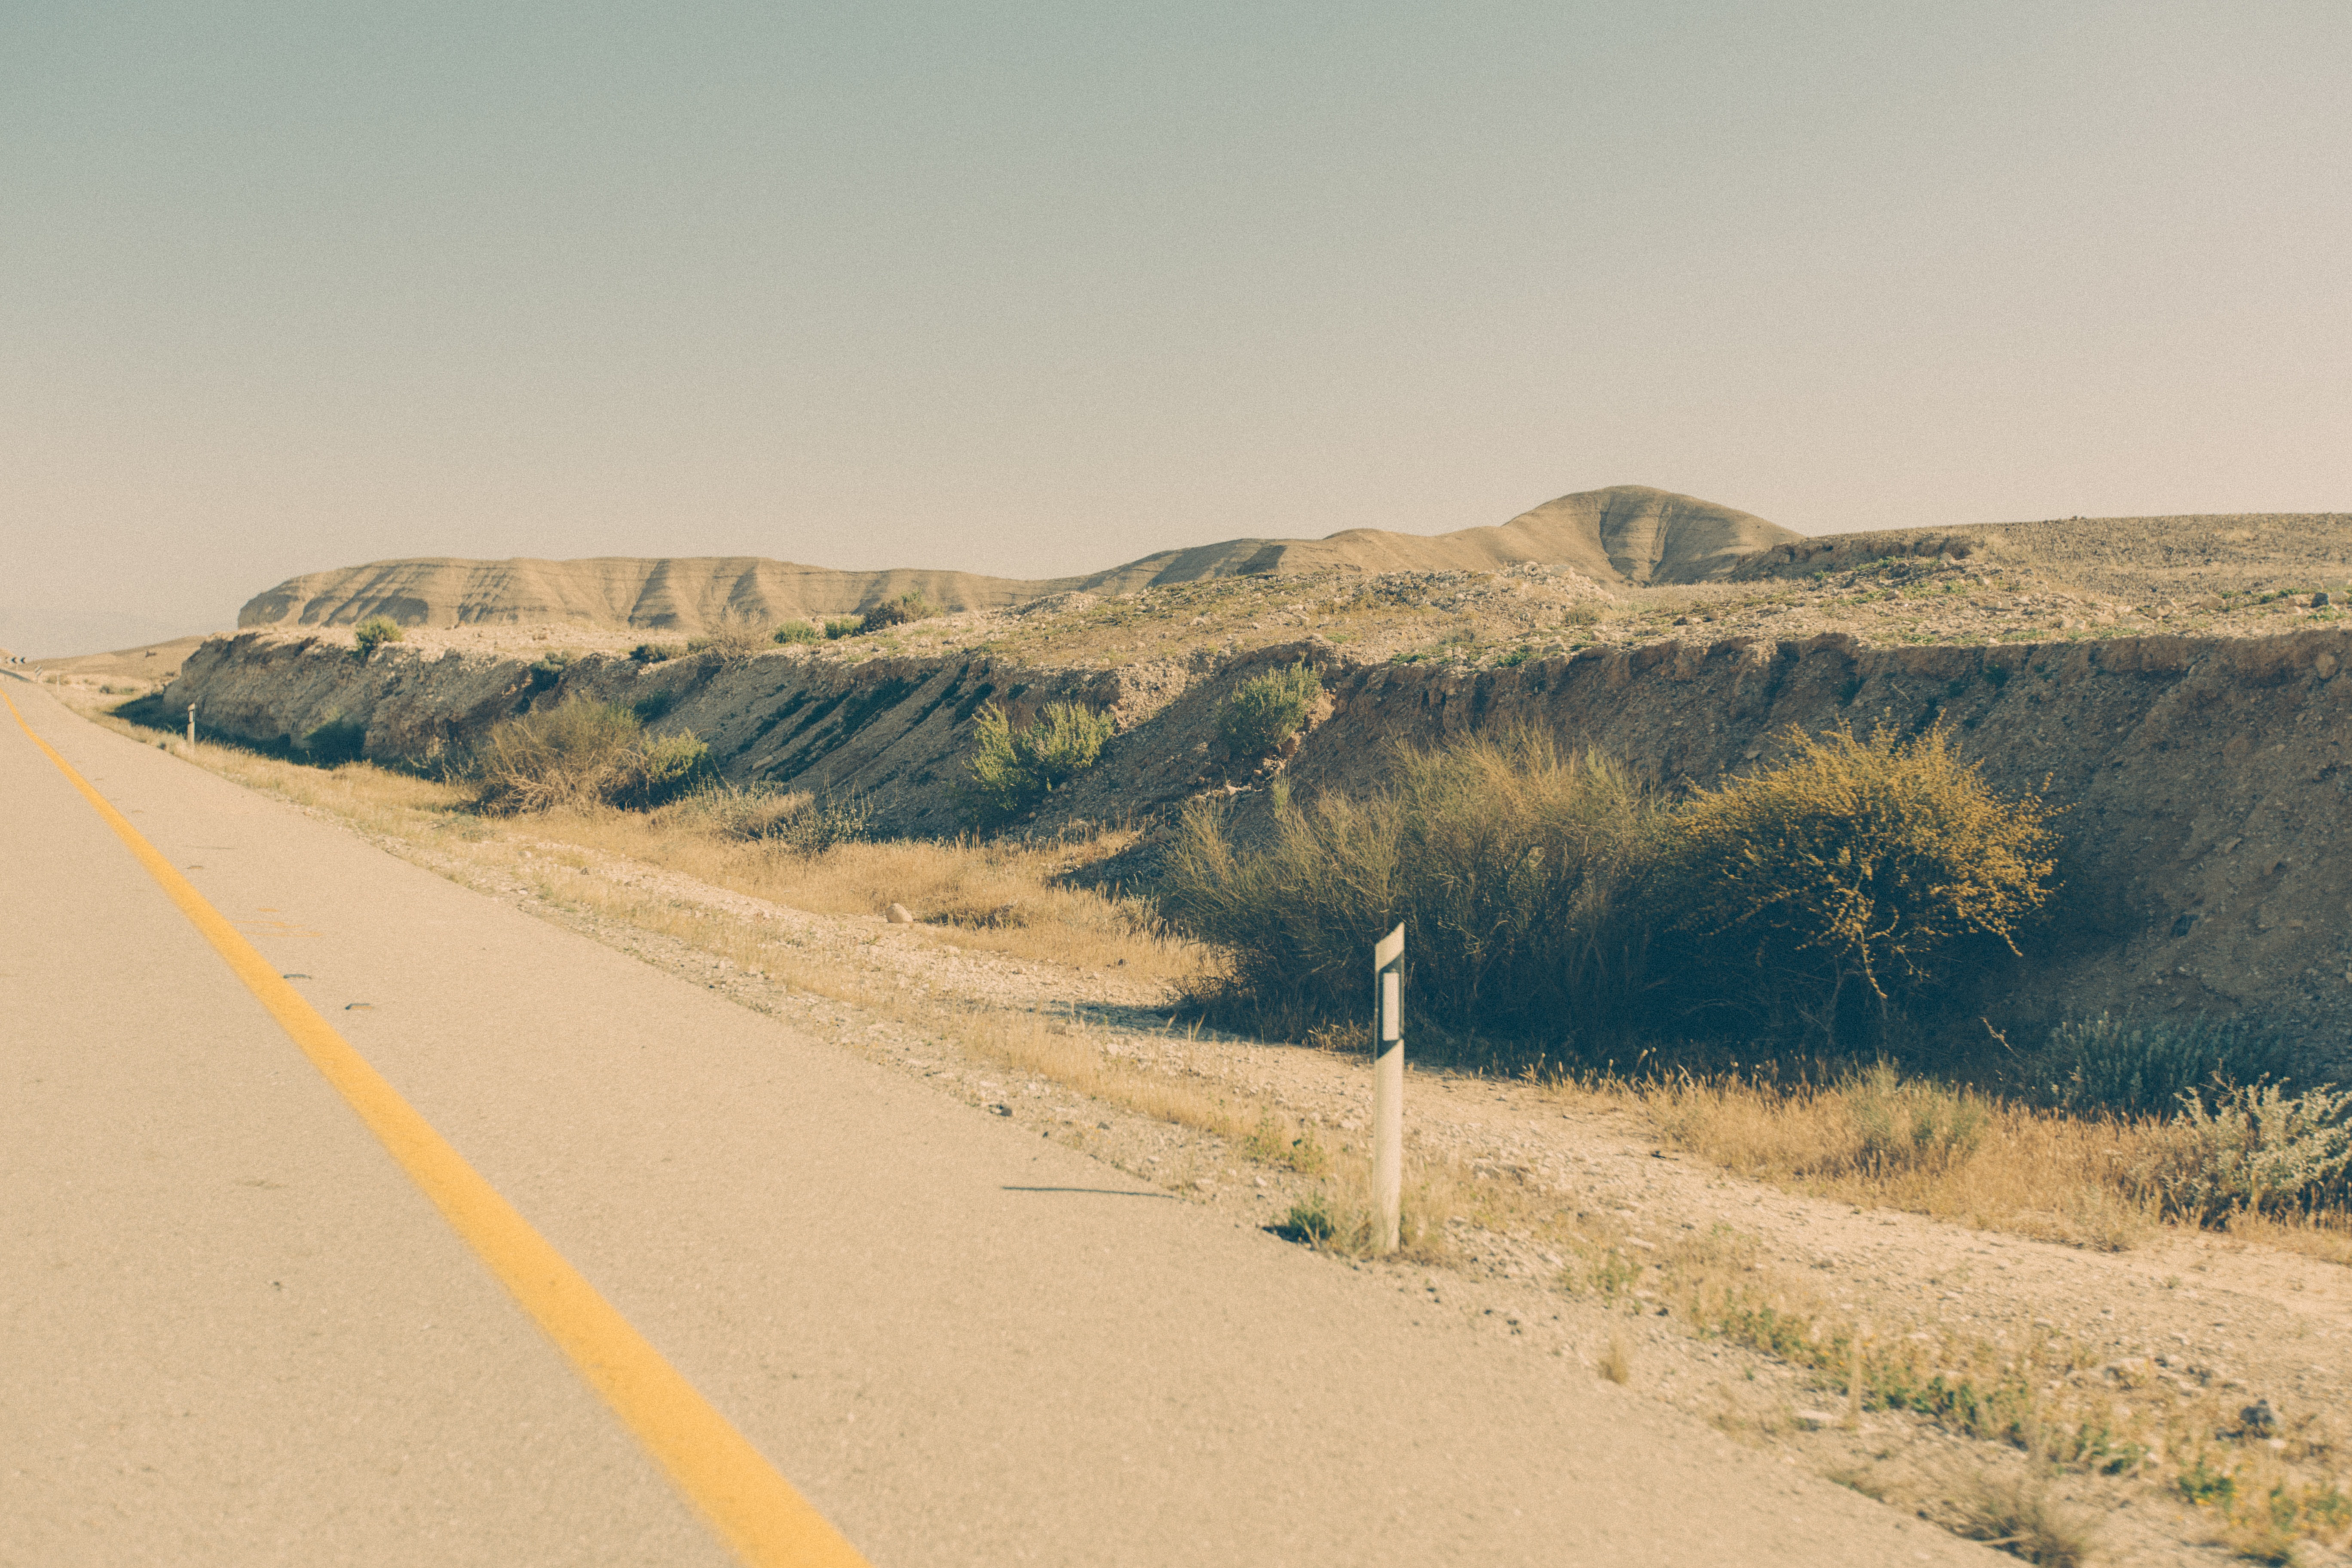
landscape, sea, coast, sand, horizon, mountain, road, field, hill, desert, dune, highway, valley, summer, terrain, dessert, road trip, infrastructure, plateau, way, habitat, wadi, steppe, rural area, landform, natural environment, geographical feature, atmospheric phenomenon, aeolian landform